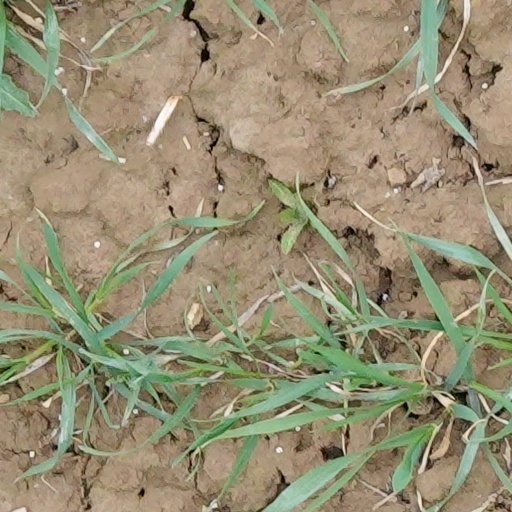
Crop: wheat